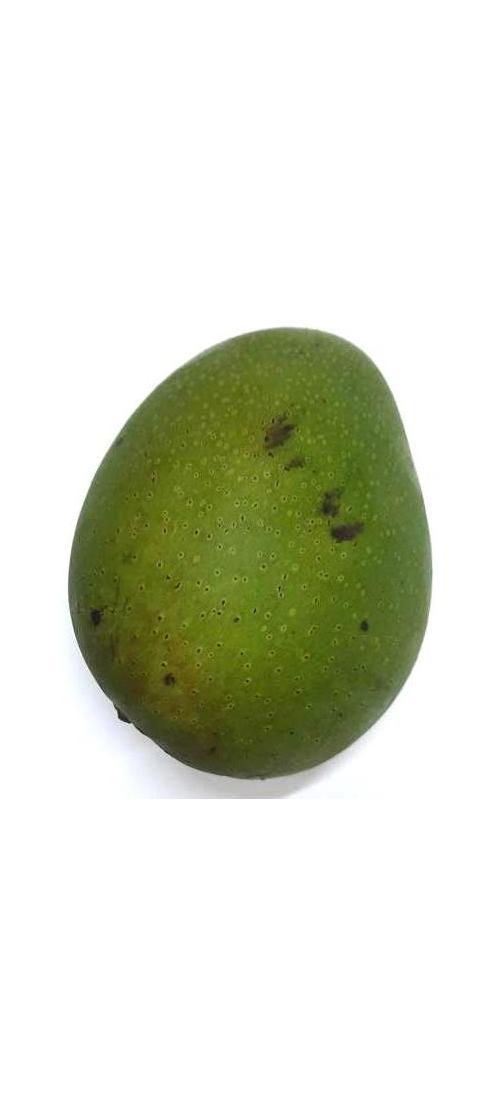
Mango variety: Ashshina Zhinuk